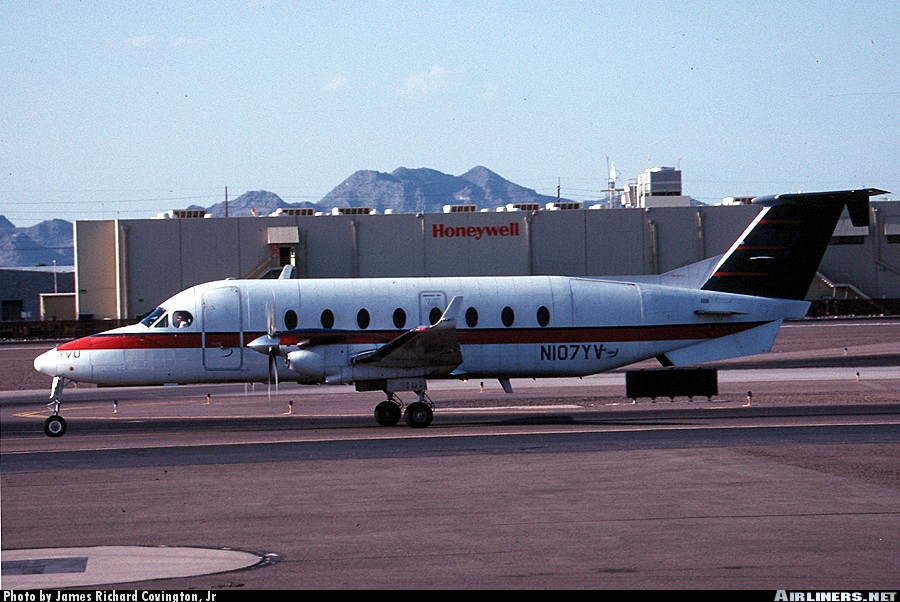
Vehicle type: Planes